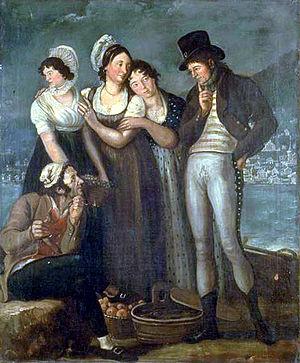
Josef Reinhard, né le 23 janvier 1749 à Lucerne et mort le 28 avril 1824 à Lucerne, est un artiste-peintre suisse.